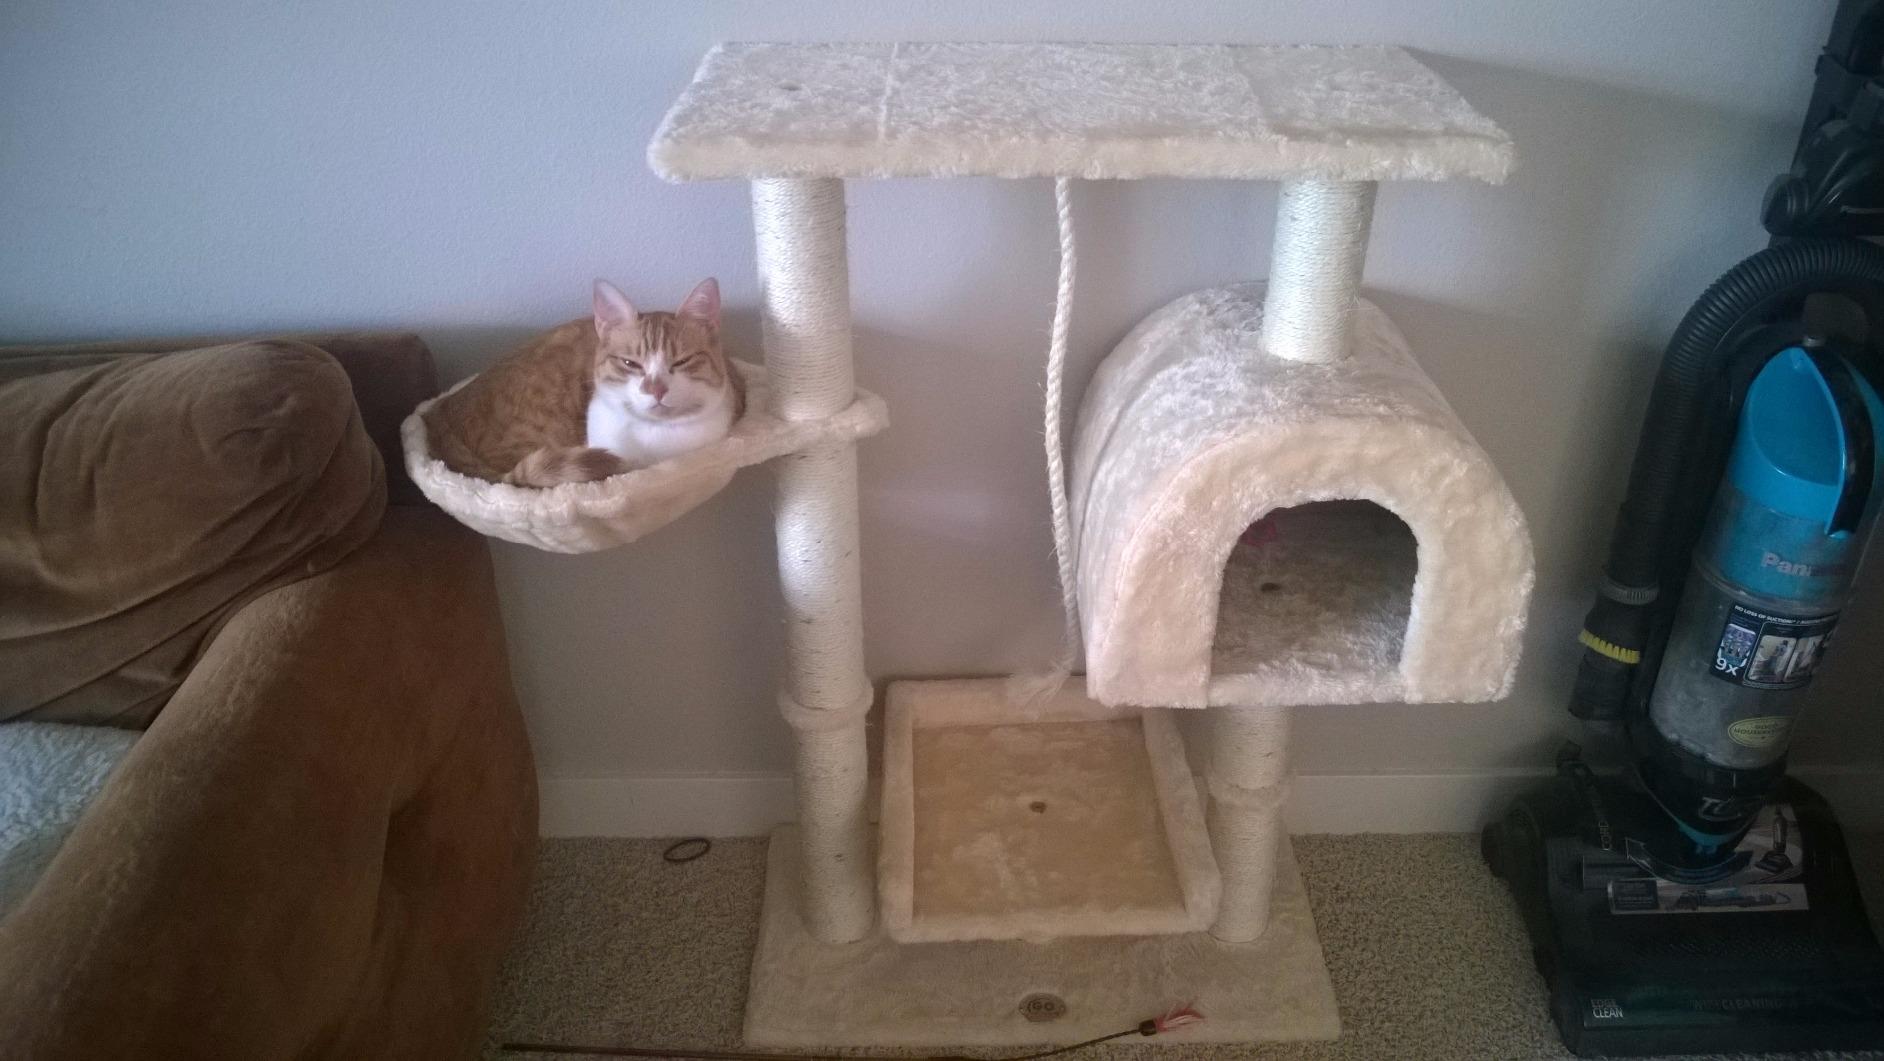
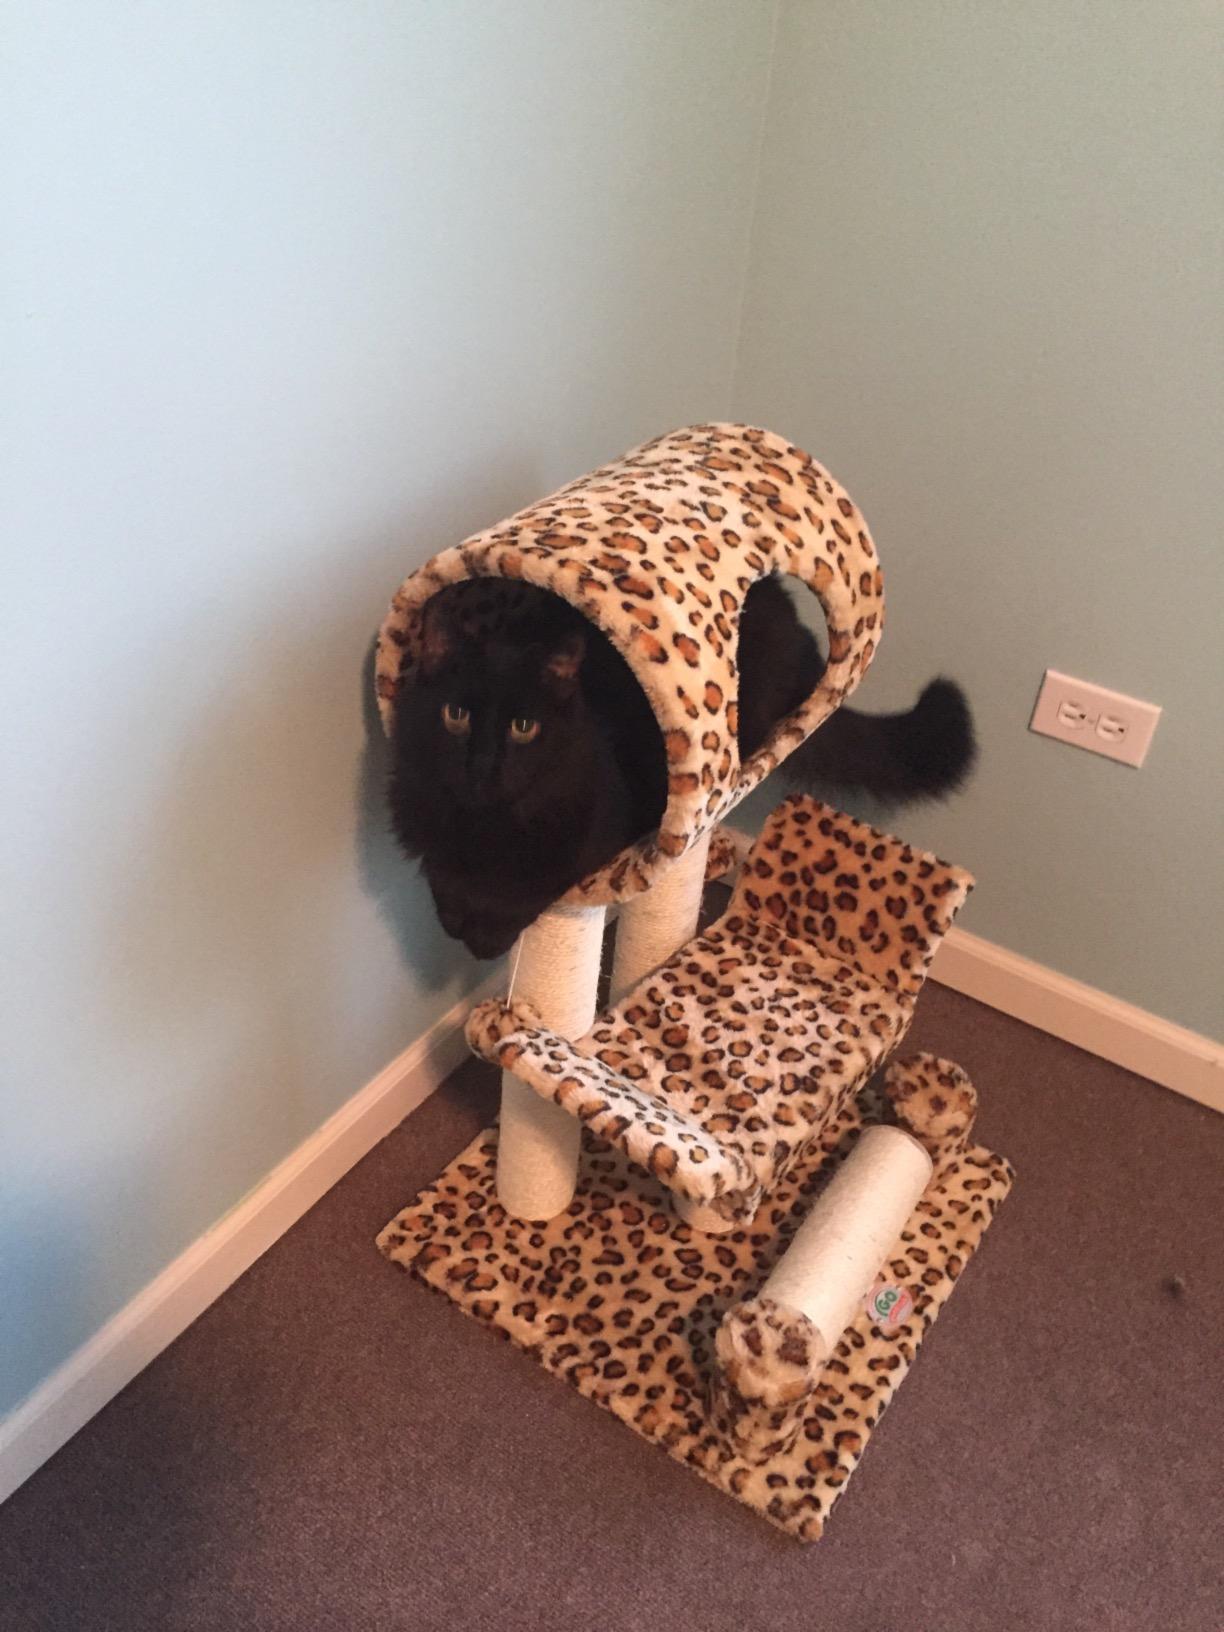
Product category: items_cat tree
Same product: no